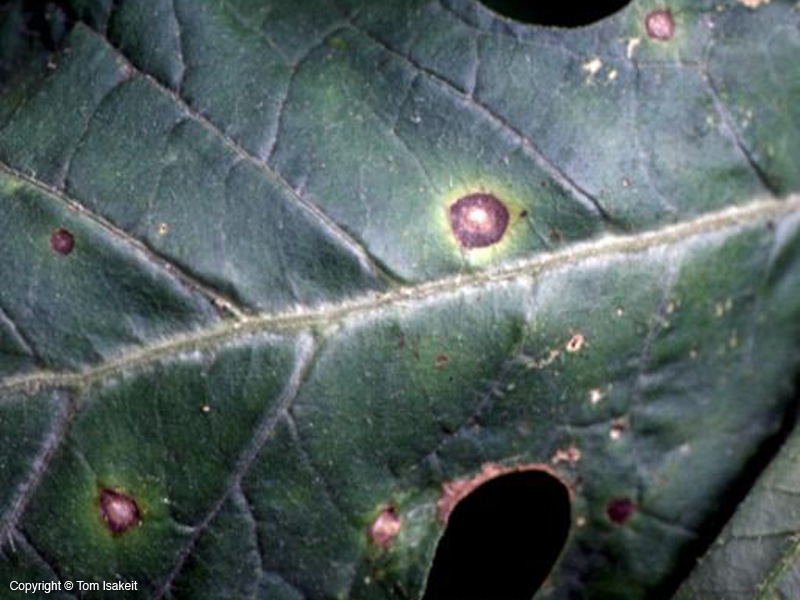
Plant: Cauliflower
Disease: cauliflower alternaria leaf spot